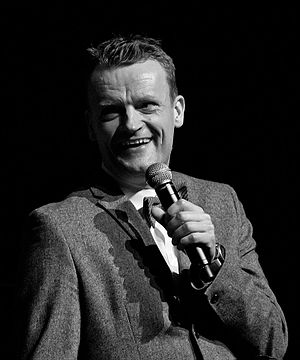
Casper Christensen / Karriere / De sene 90'ere / Casper & Mandrilaftalen
Christensen har arbejdet sammen med kollegaen Frank Hvam siden 1999, hvor de lavede tv-sketchprogrammet Casper & Mandrilaftalen. Privat er de desuden nære venner, og ved Christensens bryllup i 2014 var han forlover.
Frank Hvam på Bremen Teater 12. januar 2013
Casper Lindholm Christensen er en dansk stand-up-komiker, skuespiller, manuskriptforfatter, tv- og radiovært og instruktør. Han startede sin comedy-karriere på Restaurant DIN's, der lå i det indre København, i slutningen af 1980'erne. Hans karriere som tv-vært begyndte i børneprogrammet Hvaffor 1 hånd på DR1 i 1991. Året efter blev han en fast del af DR's ungdomsprogram Transit. Det helt store folkelige gennembrud fik i 1995 med underholdningsprogrammet Husk lige tandbørsten, som ugentligt havde omkring 1,5 millioner seere. Karrieren fortsatte med det kaotiske radioprogram Tæskeholdet og tv-programmet Casper & Mandrilaftalen på DR2.